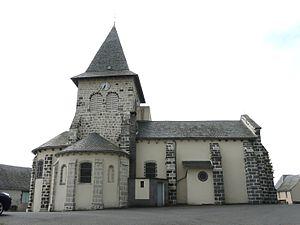
L'église Saint-Georges de Gelles, Puy-de-Dôme, France.
Gelles est une commune française située dans le département du Puy-de-Dôme, en région Auvergne-Rhône-Alpes.